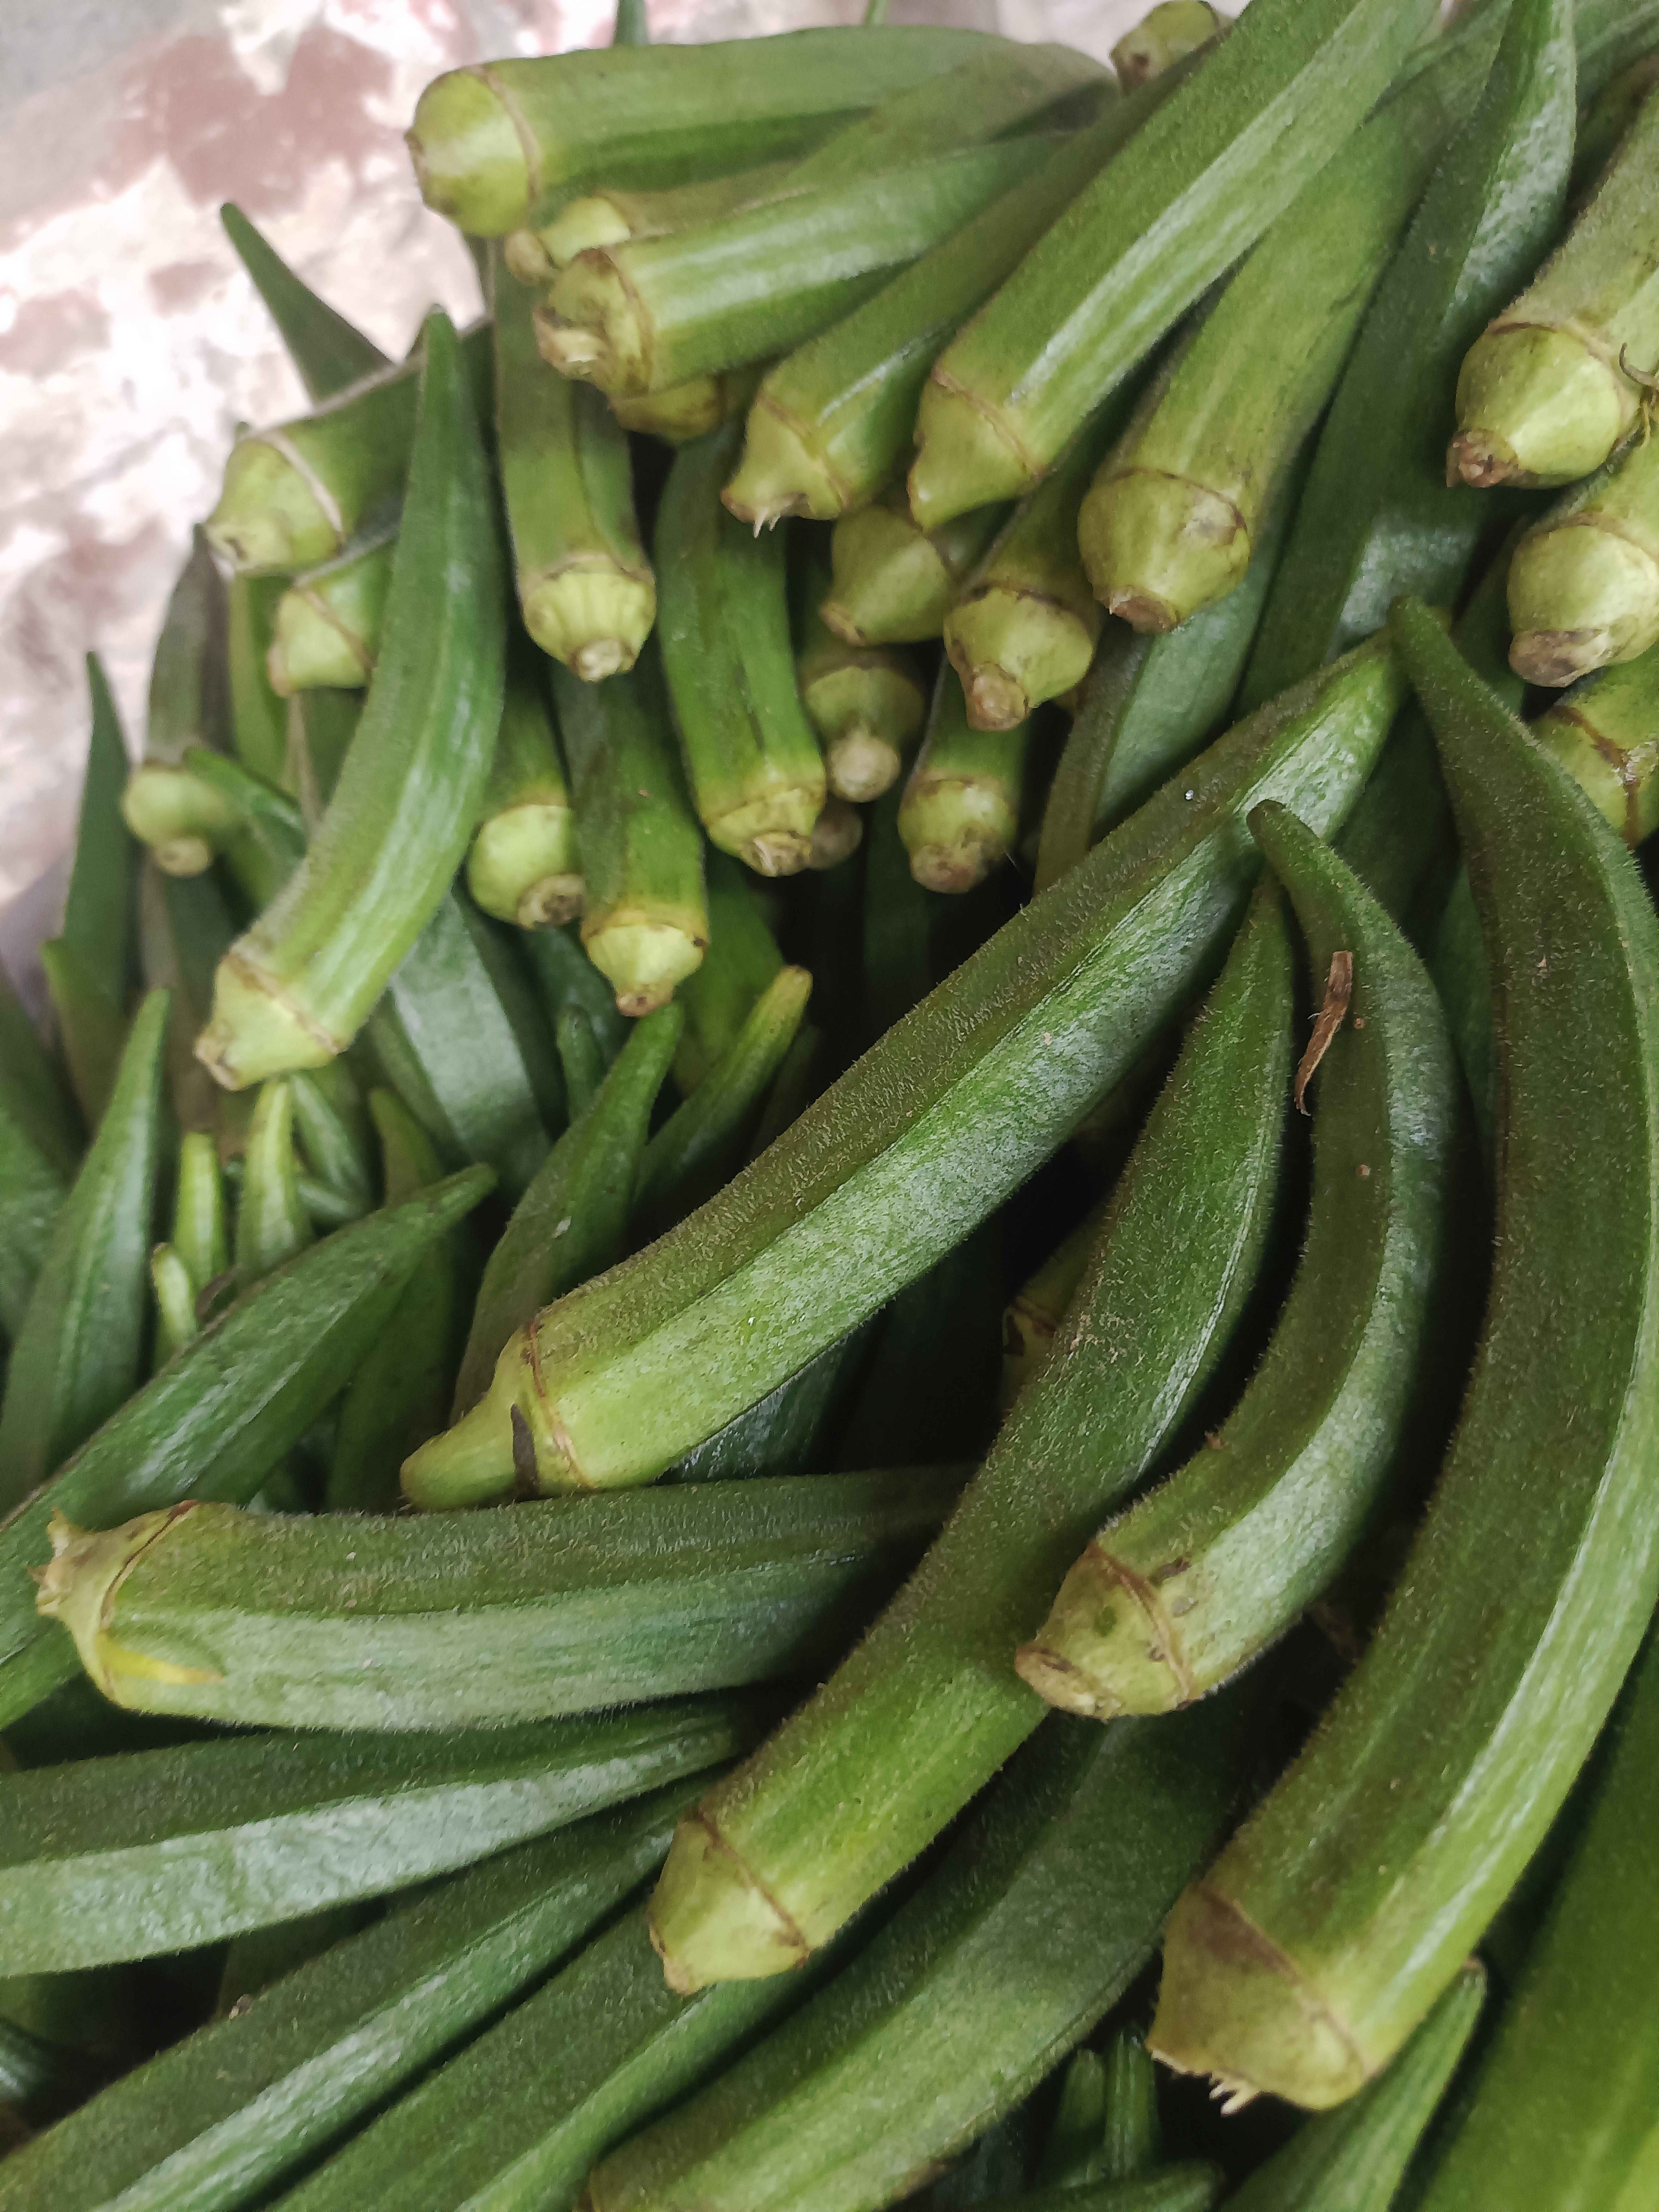
Label: Abelmoschus esculentus